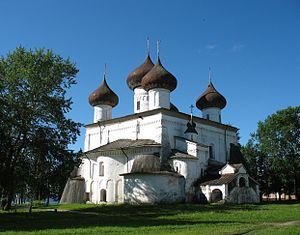
Kargopol est une ville de l'oblast d'Arkhangelsk, en Russie, et le centre administratif du raïon Kargopolski. Sa population s'élevait à 10 037 habitants en 2019.